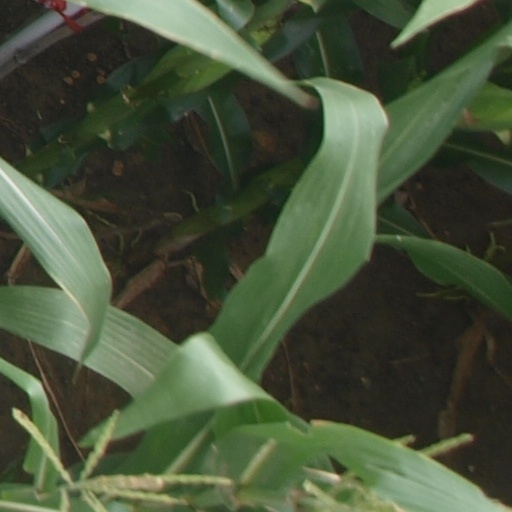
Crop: maize; corn